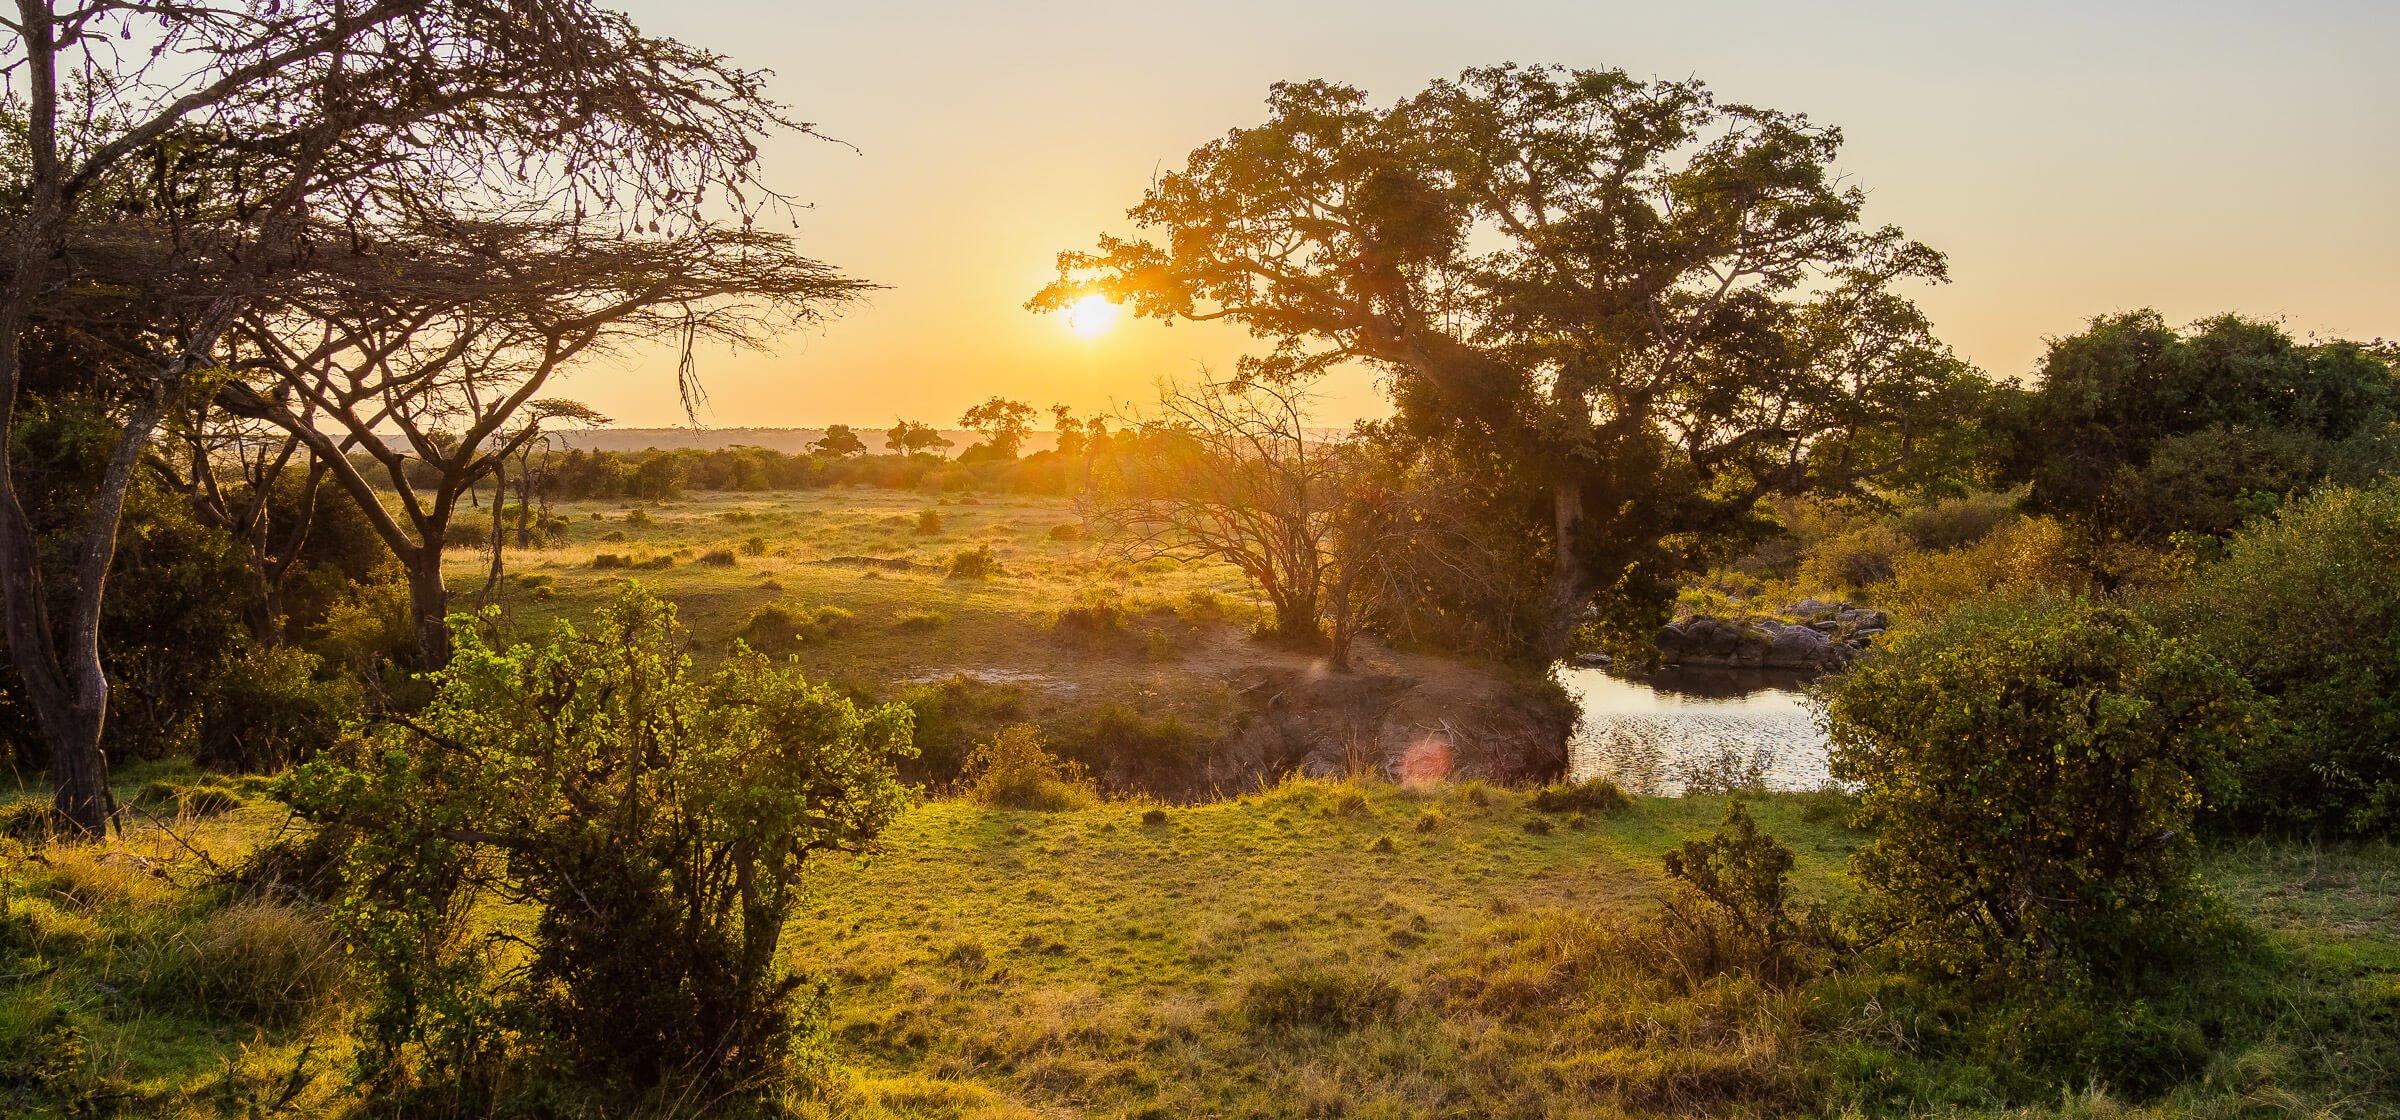
Mandhari kubwa yenye miti mingi mikubwa na midogo pamoja na nyasi fupi ambazo ni uoto wa asili.  Na pia kwa pembeni kuna chanzo kidogo cha maji yaliotulia,  na kipindi ambacho jua linapazuka ama machewo.